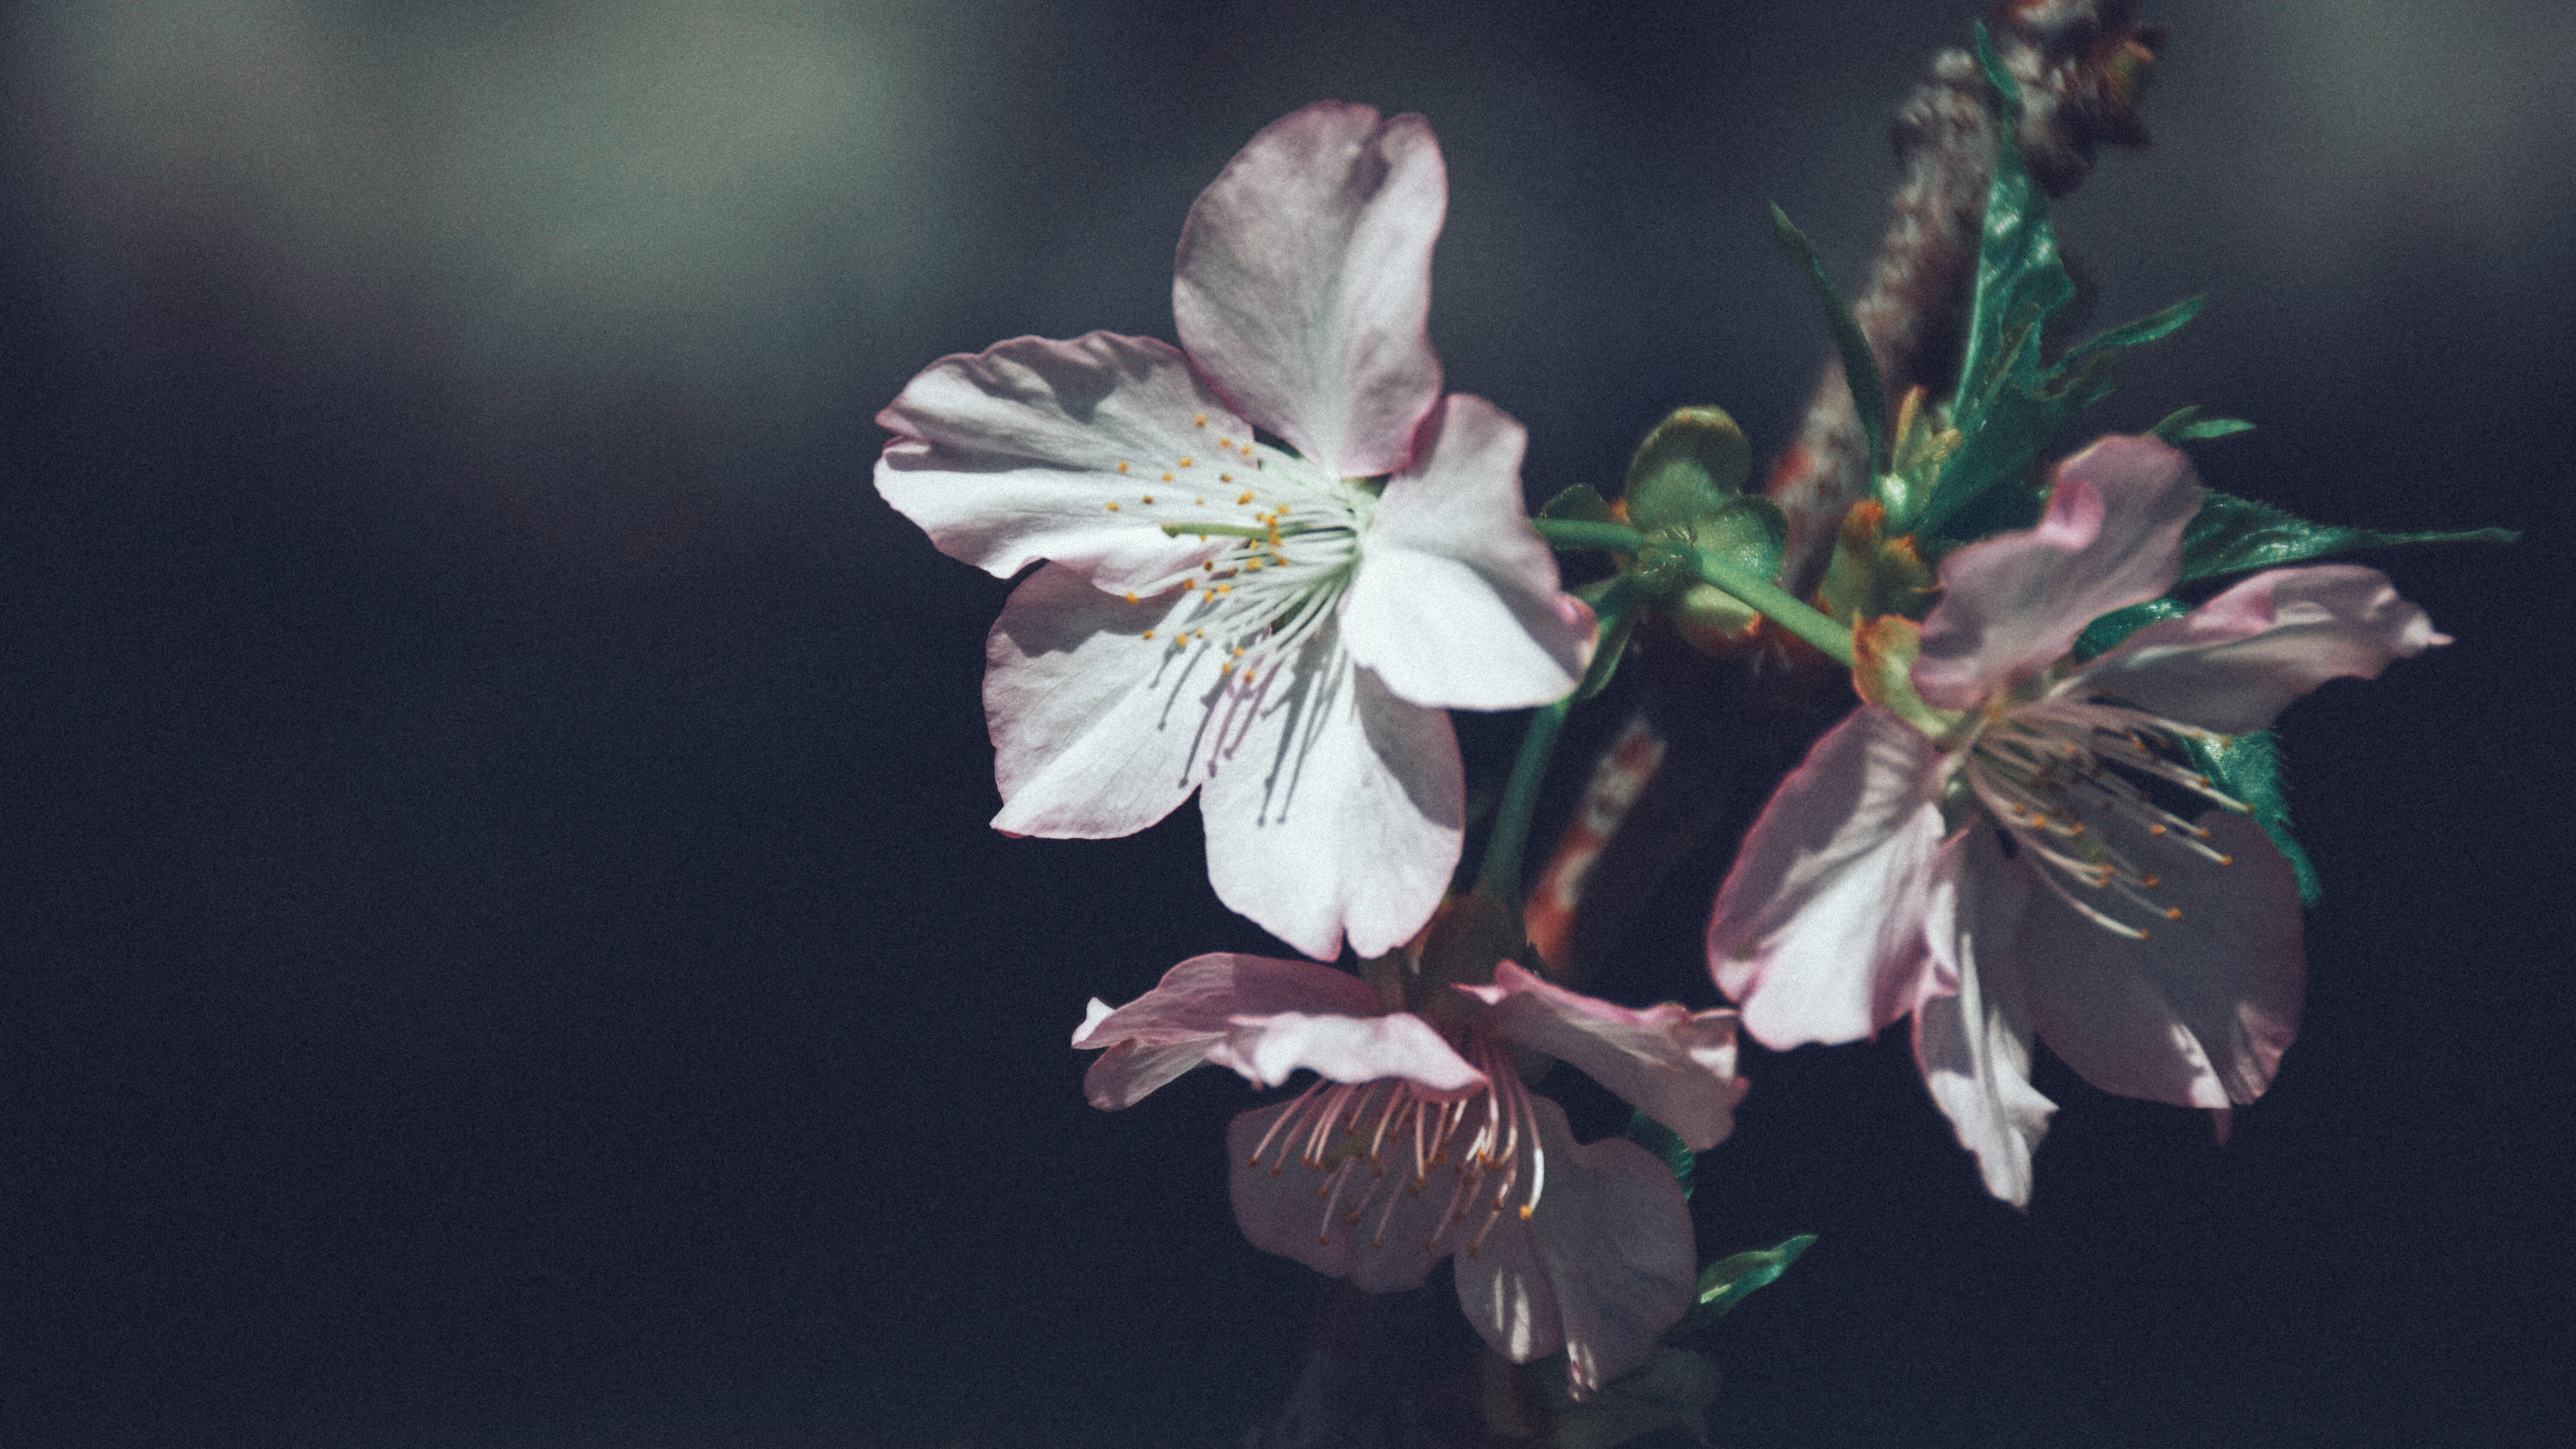
branch, blossom, plant, photography, flower, petal, botany, flora, wildflower, macro photography, flowering plant, land plant